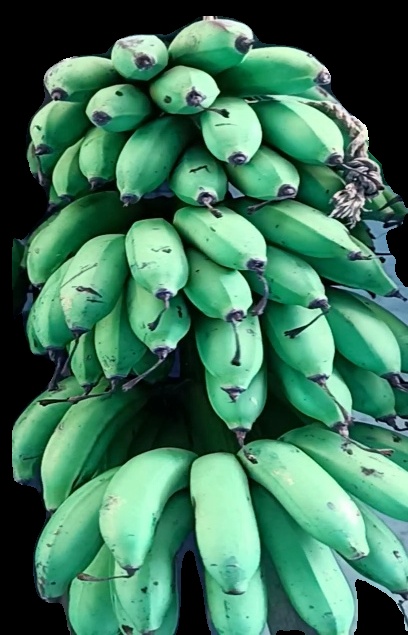
Variety: rasbale
Grade: grade2